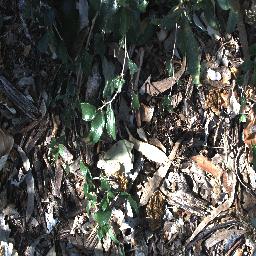
Label: chinee_apple